Sinornithomimus

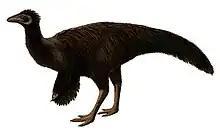
Life restoration

"Sinornithomimus" was a small ornithomimid measuring in length and weighing about with a relatively short neck and head for a member of that group. Autapomorphies (unique derived traits) included the possession of a quadrate with a depression having within a smaller opening which is divided by a vertical sheet of bone; and a depression on the lateral side of the posterior process of the parietal bone.